Rakhine people

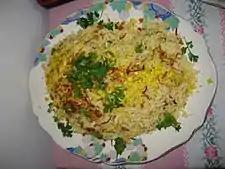

After the Kingdom of Mrauk U was annexed by the Konbaung Kingdom in 1784, Rakhine refugees began settling in Cox's Bazar and Patuakhali District. The British colonial officer of the East India Trading Company, Captain Hiram Cox, was given the task of providing land to the refugees in 1799. An estimated 100,000 refugees were settled in Cox's Bazar, Chittagong Hill Tracts, and Patuakhali by the East India Company government. They settled in Patuakhali District and Barguna District in the 19th century.